Arsène Lupin (2004 film)

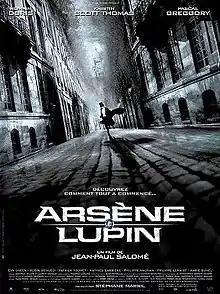
Theatrical release poster

Arsène Lupin is a 2004 French adventure crime film directed by Jean-Paul Salomé, based on the popular series of crime novels created by Maurice Leblanc. An international co-production of France, Spain, Italy and the United Kingdom, the film stars Romain Duris, Kristin Scott Thomas and Pascal Greggory.